Serpentine (book)

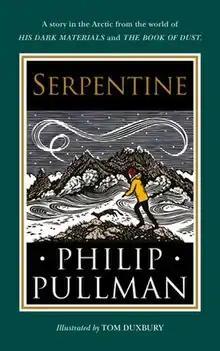

Serpentine is a fantasy novella written by Philip Pullman, set after the events of his "His Dark Materials" trilogy and before the events of "The Secret Commonwealth", the second book of his "The Book of Dust" trilogy. The manuscript was originally sold at a charity auction in 2004 and the book was publicly released in October 2020.